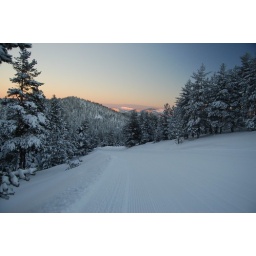
in front of our mountain house